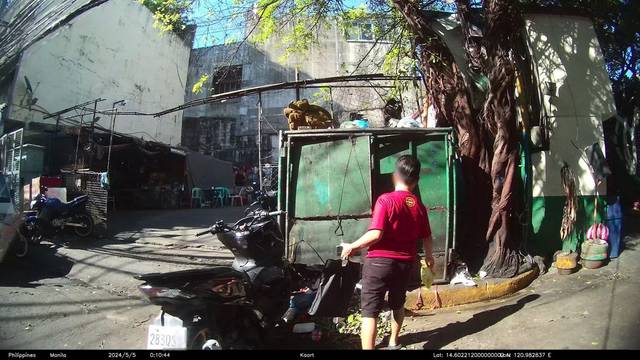
Region: Philippines
Coordinates: 14.602, 120.983